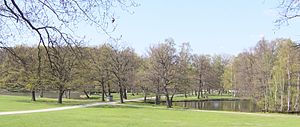
Drottningholm Slot / Galleri
Drottningholm Slot er et svensk lystslot på Lovön i Mälaren nær Stockholm. Lystslottet har været den kongelige regents private residens siden 1981.